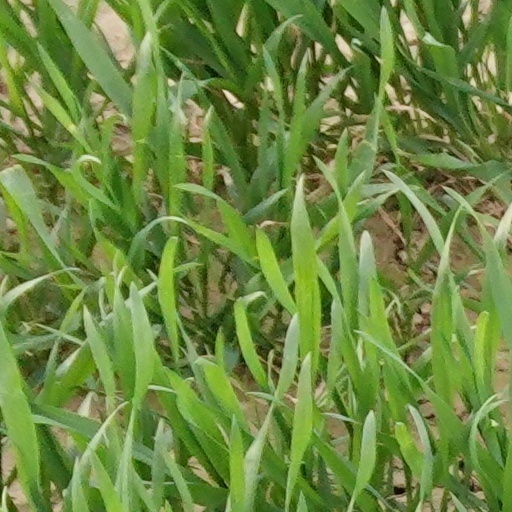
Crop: wheat